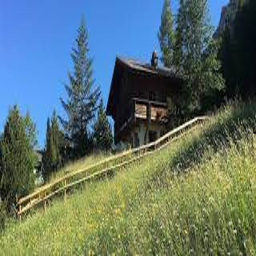
Triesenberg